Carl Lotave

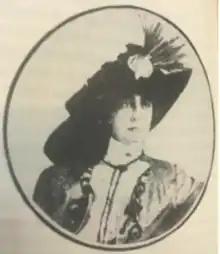
Janette Muir Lotave Springer

Lotave moved to Colorado Springs, Colorado, in 1899 for inspiration for landscape paintings. He worked from 1897 to 1910 on commissions to paint Native Americans for the Smithsonian Institution. In 1905, he painted a portrait of Ignacio, chief of the Ute people.